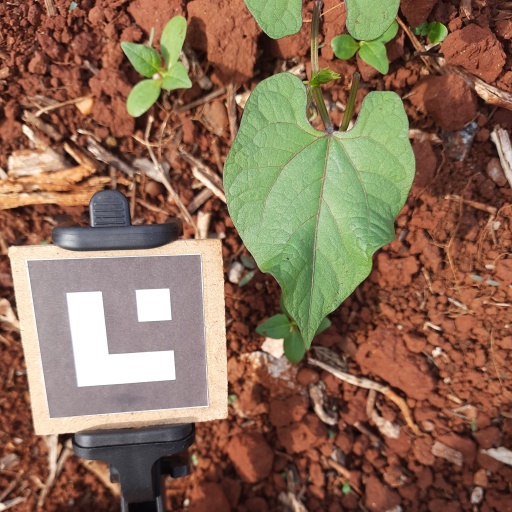
Observations: wavy surface, no eating holes, under sunlight